Osnabrück–Brackwede railway

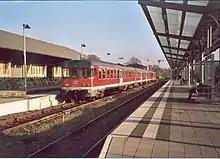
624 648-4 is time-tabled in November 2003 as a temporary replacement of a class 644/628 railcar on the Haller Willem

In order to make the route more attractive for cycling tourism, a nearby cycle path from Osnabrück via Bielefeld to Paderborn was signed as the "Teuto-Senne BahnRadRoute" (rail-cycling route). Especially on weekends in the summer, a large proportion of passengers travel with bicycles. Cyclists have become an important factor for the preservation of the rail link.